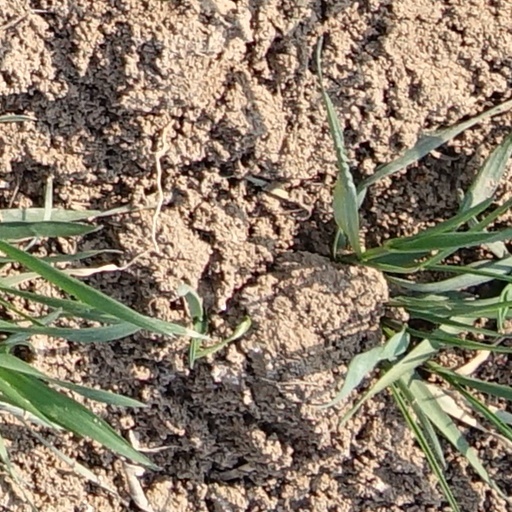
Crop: wheat